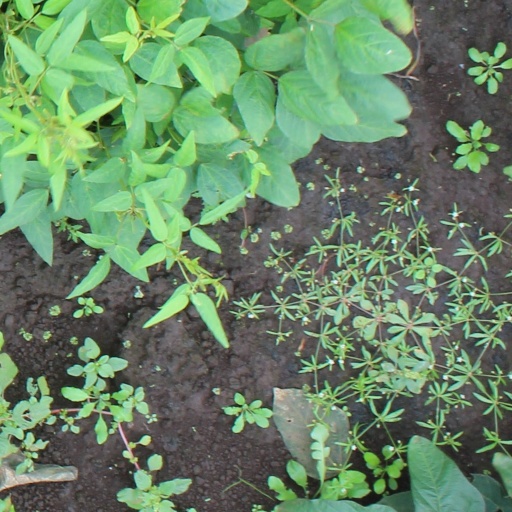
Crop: soybean